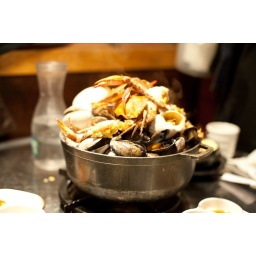
3 blue crabs, 3 conchs, 3 scallops, 3 tiger shrimps, and countless mussles and clams. Yummy. Followed by a big pot of noodles.